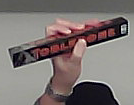
Product: toblerone_black